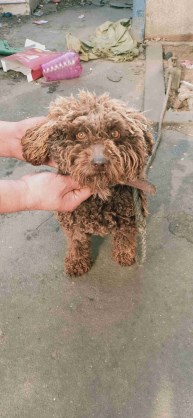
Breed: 7449-n000128-teddy